List of John Deere tractors

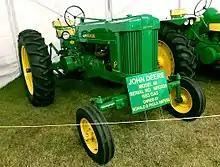
John Deere Model 60 (1955)

In 1939, the restyled Model D appeared. The D was a tractor, and weighed . Options available on this tractor included electric lighting and starting. In August 1940, Deere & Company introduced the new model LA which was followed by the model LI. The LA had a engine with belt horsepower. The John Deere G tractor was restyled in 1941, but did not start to roll off the assembly line until early 1942. Like the smaller A and B tractors, the G model also had the six-speed transmission, but also featured electric lights and electric start.